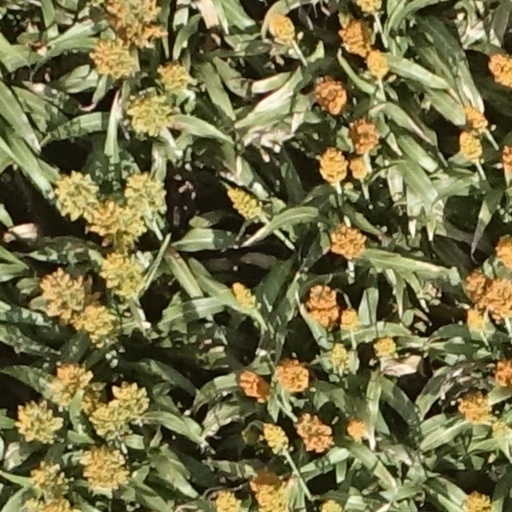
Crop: sorghum